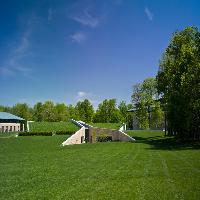
Weather: sun or clear